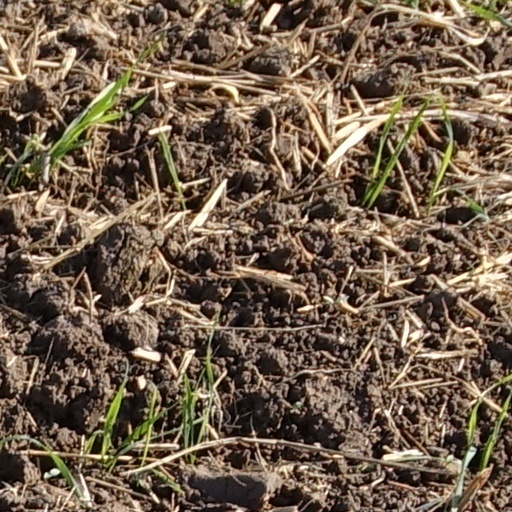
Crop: wheat